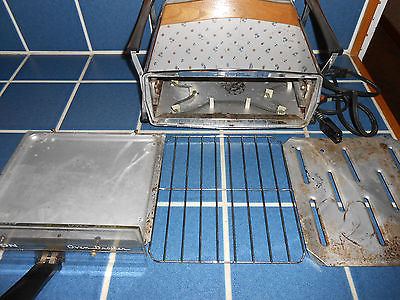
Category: toaster